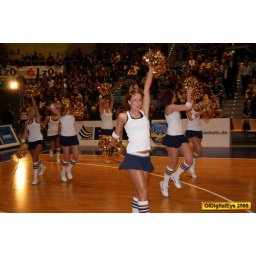
oldenburg ewe baskets vs bonn foto by OlDigitalEye 2009 01 31 7826_2